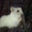
Label: hamster